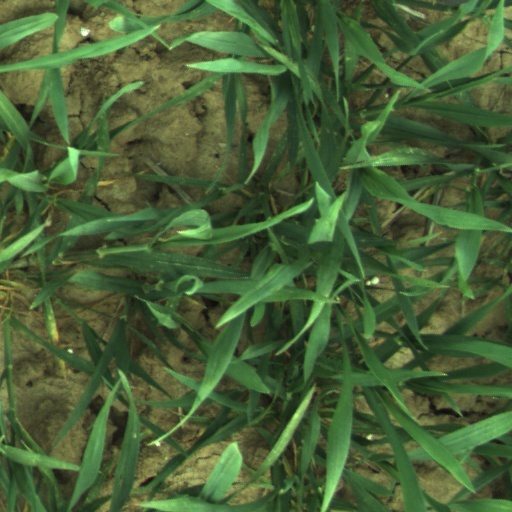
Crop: wheat